Beast of Bladenboro

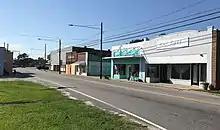
Bladenboro, North Carolina in 2019.

The Beast of Bladenboro refers to a creature responsible for a string of deaths amongst Bladenboro, North Carolina animals in the winter of 1953–54. According to witnesses and trackers, it was likely a wildcat species, but its identity was ultimately not definitively confirmed. According to reports, the animal commonly crushed or decapitated its victims, which were mostly dogs.